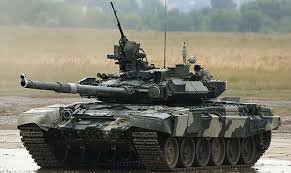
Label: Tank